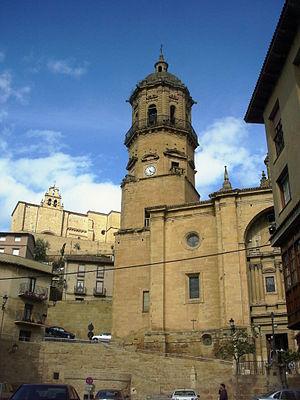
Labastida en espagnol ou Bastida en basque est une commune d'Alava, dans la communauté autonome du Pays basque en Espagne.